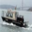
Label: ship